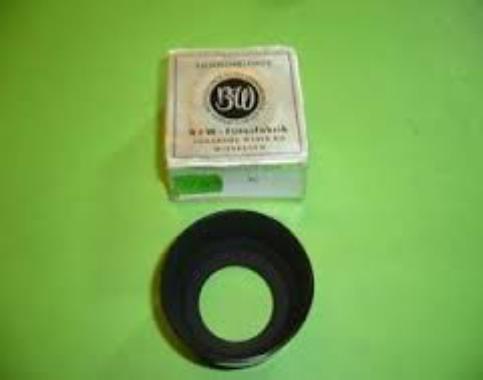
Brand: BW Filterfabrik
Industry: Necessities